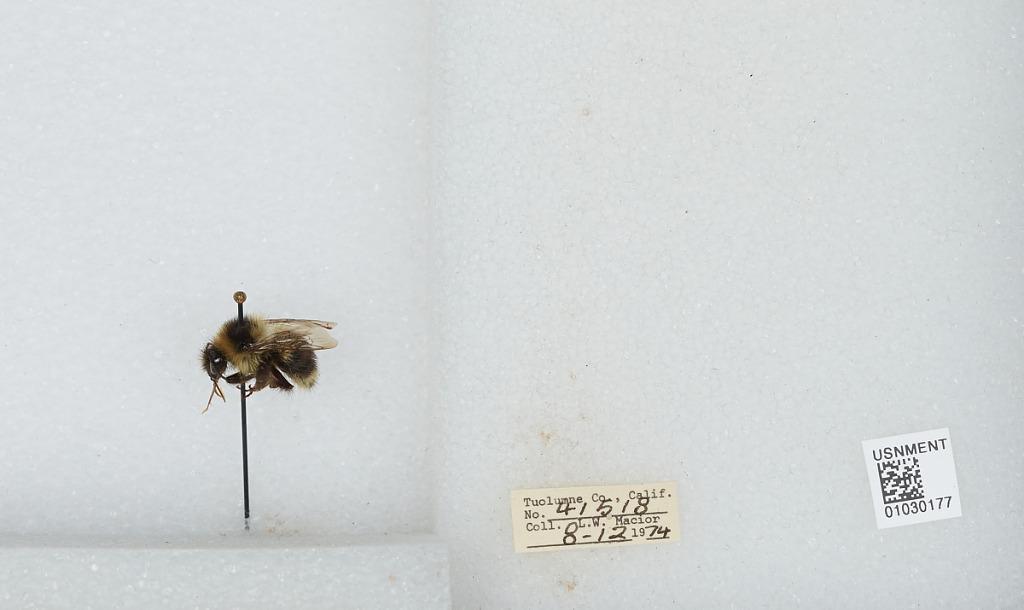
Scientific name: Bombus (Cullumanobombus) rufocinctus Cresson
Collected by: L. Macior
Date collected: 1974-8-12
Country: United States
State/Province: California
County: Tuolumne
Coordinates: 38.02, -119.93